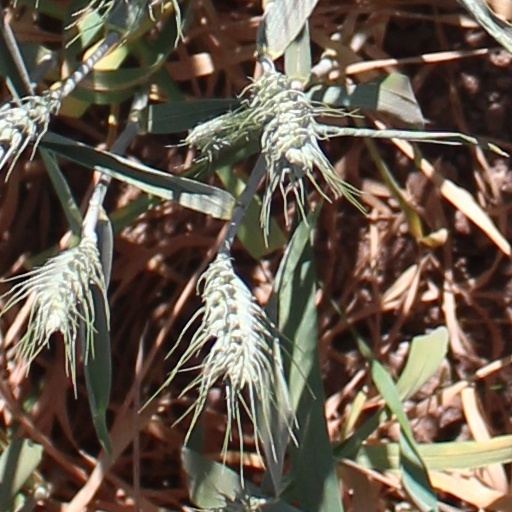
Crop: wheat